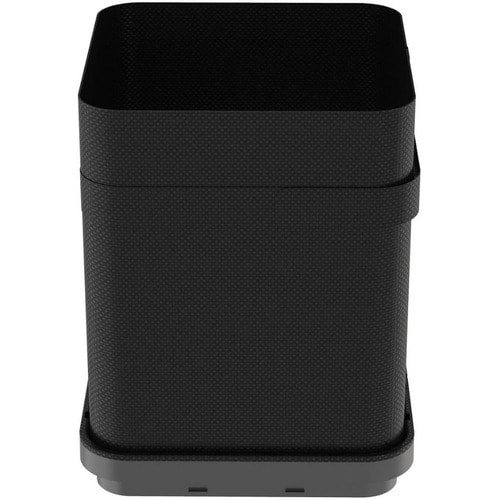
COOL BOOT CABINET TOP AIR MULTI 10
Panduit CoolBoot Cabinet Top Air Sealing Fitting - MOQ (minimum order quantity)10 MOV (minimum order value) 1500 CAD Fabric - 1 VPN:CTGN6X6 SKU:RSC958390 UPC: Please see below description
Brand: Panduit
Category: Electronics > Electronics Accessories > Computer Components > Computer Racks & Mounts